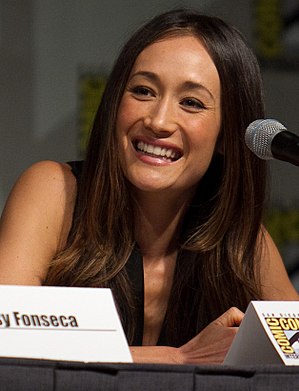
Maggie Q
Maggie Q ved San Diego Comic-Con International 2010
Margaret Denise Quigley, professionelt kendt som Maggie Q, er en amerikansk skuespiller og model.